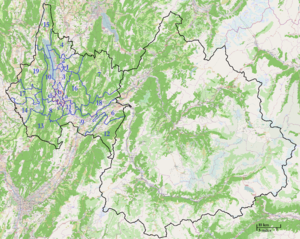
Carte du département français de la Savoie. Y sont visibles les 22 cantons (en bleu) de l'arrondissement de Chambéry (commune en rouge). Note: Les limites des cantons divisant Chambéry et Aix-les-Bains ont été tracées de manière approximative."